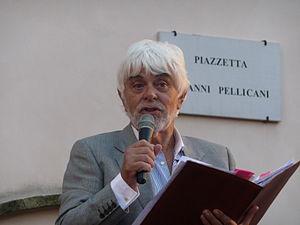
Valerio Massimo Manfredi est un écrivain, historien et archéologue italien contemporain, également journaliste au Panorama et au Messaggero.